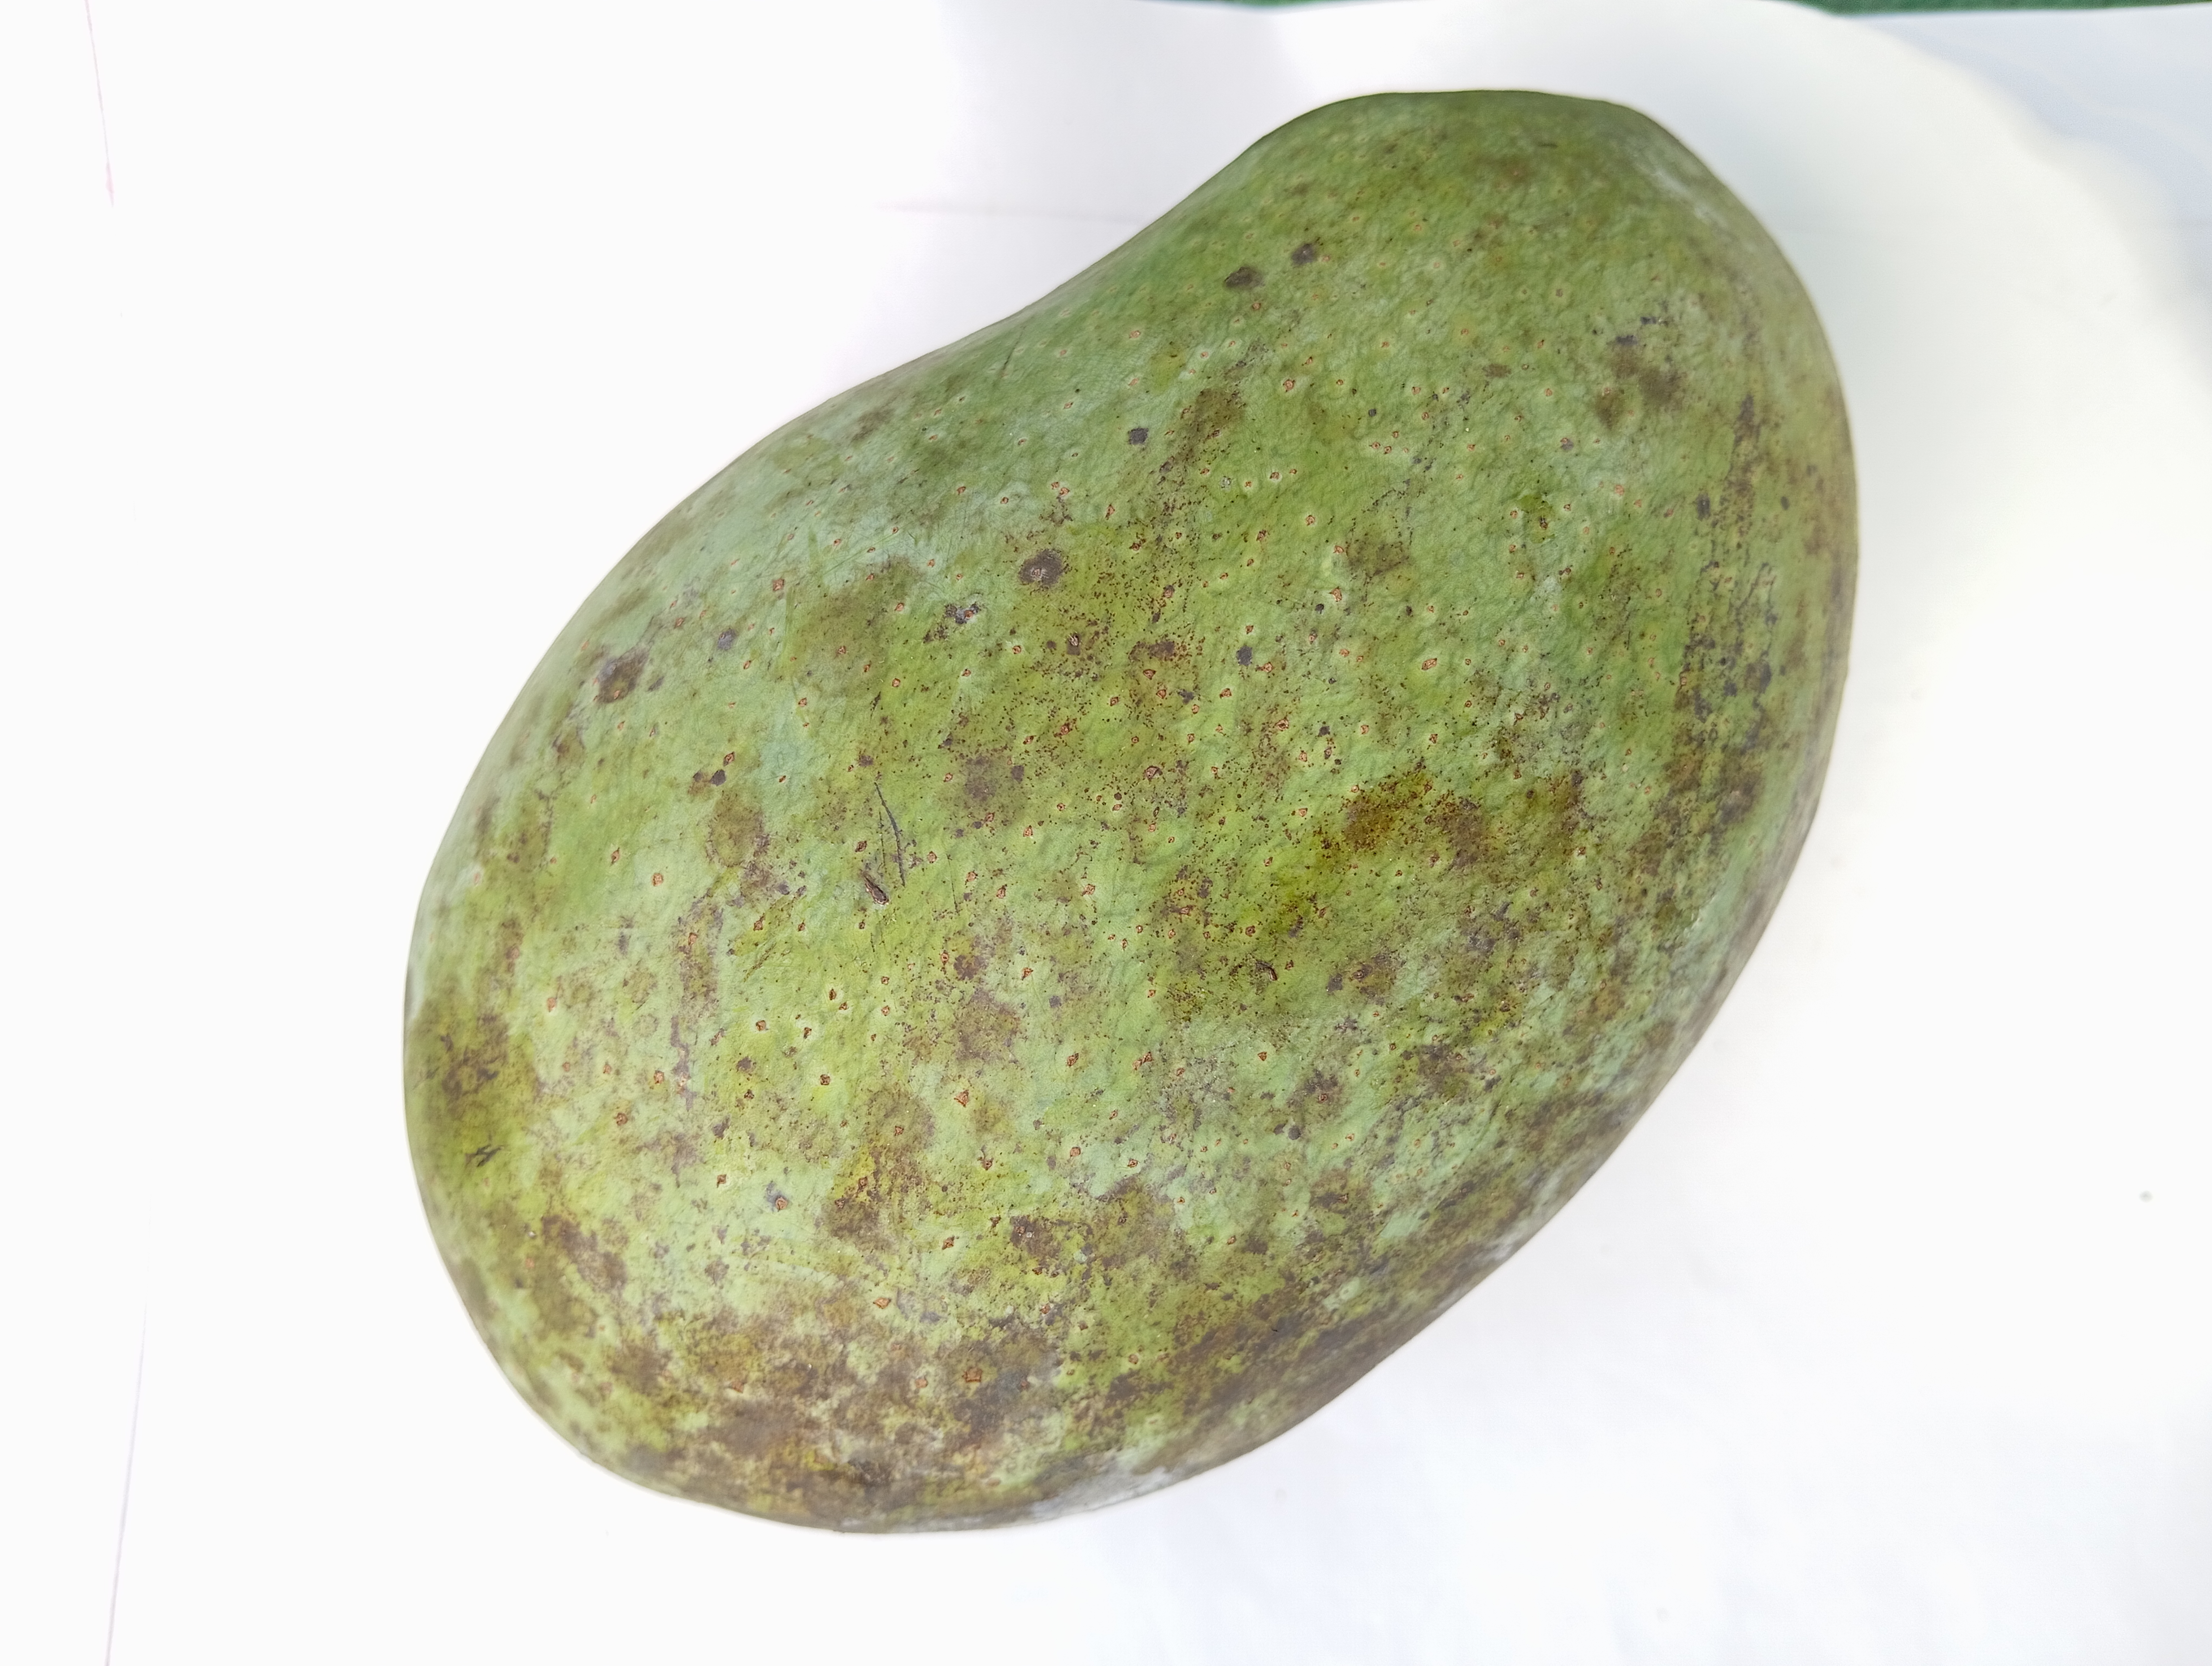
Mango variety: Fazli